Grob G 109

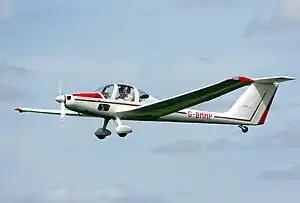
A British-registered G109B.

The Grob G109 is a light aircraft developed by Grob Aircraft AG of Mindelheim Mattsies in Germany. It first flew (G109 prototype, and then production G109A form) in 1980. The G109B followed in 1984. It is a two-seat self-launching motor glider in which the pilot and passenger or student sit side by side, with good visibility provided by large windows.